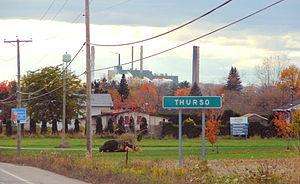
Thurso est une ville du Québec, située dans la municipalité régionale de comté de Papineau dans la région administrative de l'Outaouais. Elle fait partie de la région de la capitale nationale du Canada. Elle est née pour l'exploitation d'une papetière, la Thurso Pulp and Paper.
Le Chemin des Outaouais est un chemin de pèlerinage à pied de 230 kilomètres qui relie Ottawa à Montréal. Il débute à la Basilique-cathédrale Notre-Dame d'Ottawa, longe la rivière des Outaouais en passant par le sanctuaire Notre-Dame-de-Lourdes à Rigaud, et se termine à l’Oratoire Saint-Joseph de Montréal. Ce circuit touristique est constitué de 12 étapes de 13 à 26 kilomètres et les marcheurs doivent faire la traversée 3 fois par bateau. Chaque matin, du 25 mai au 18 juin, des petits groupes composés d’un maximum de 6 personnes entreprennent ce périple et l’hébergement se fait dans des communautés religieuses ou des centres communautaires. Le conseil d’administration de cet organisme à but non lucratif est composé de bénévoles et tous les services sont offerts par des personnes-ressources non-rémunérées.